Nash-Healey

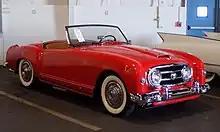
1953 Nash-Healey roadster

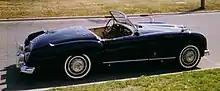
Nash-Healey roadster

For the 1952 model year, Nash commissioned Italian designer Battista Farina and his carrozzeria, Pinin Farina, to revise the original body design. One objective was to make the new sports car resemble the rest of Nash's models more closely. The front received a new grille incorporating inboard headlights. The sides gained distinct fender character lines ending with small tailfins in the rear. A curved windshield replaced the previous two-piece flat windshield. The restyled car appeared at that year's Chicago Auto Show. Reflecting its role as a halo car, the Nash Ambassador and Statesman models adopted a Nash-Healey-inspired grille with inboard headlights for 1955, and advertising featured the new Nash with a Nash-Healey in the background to show the similarity.